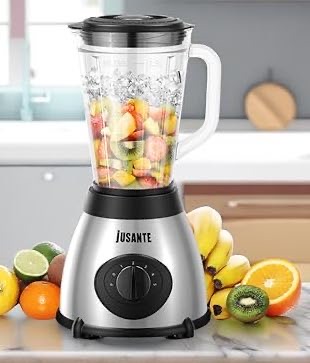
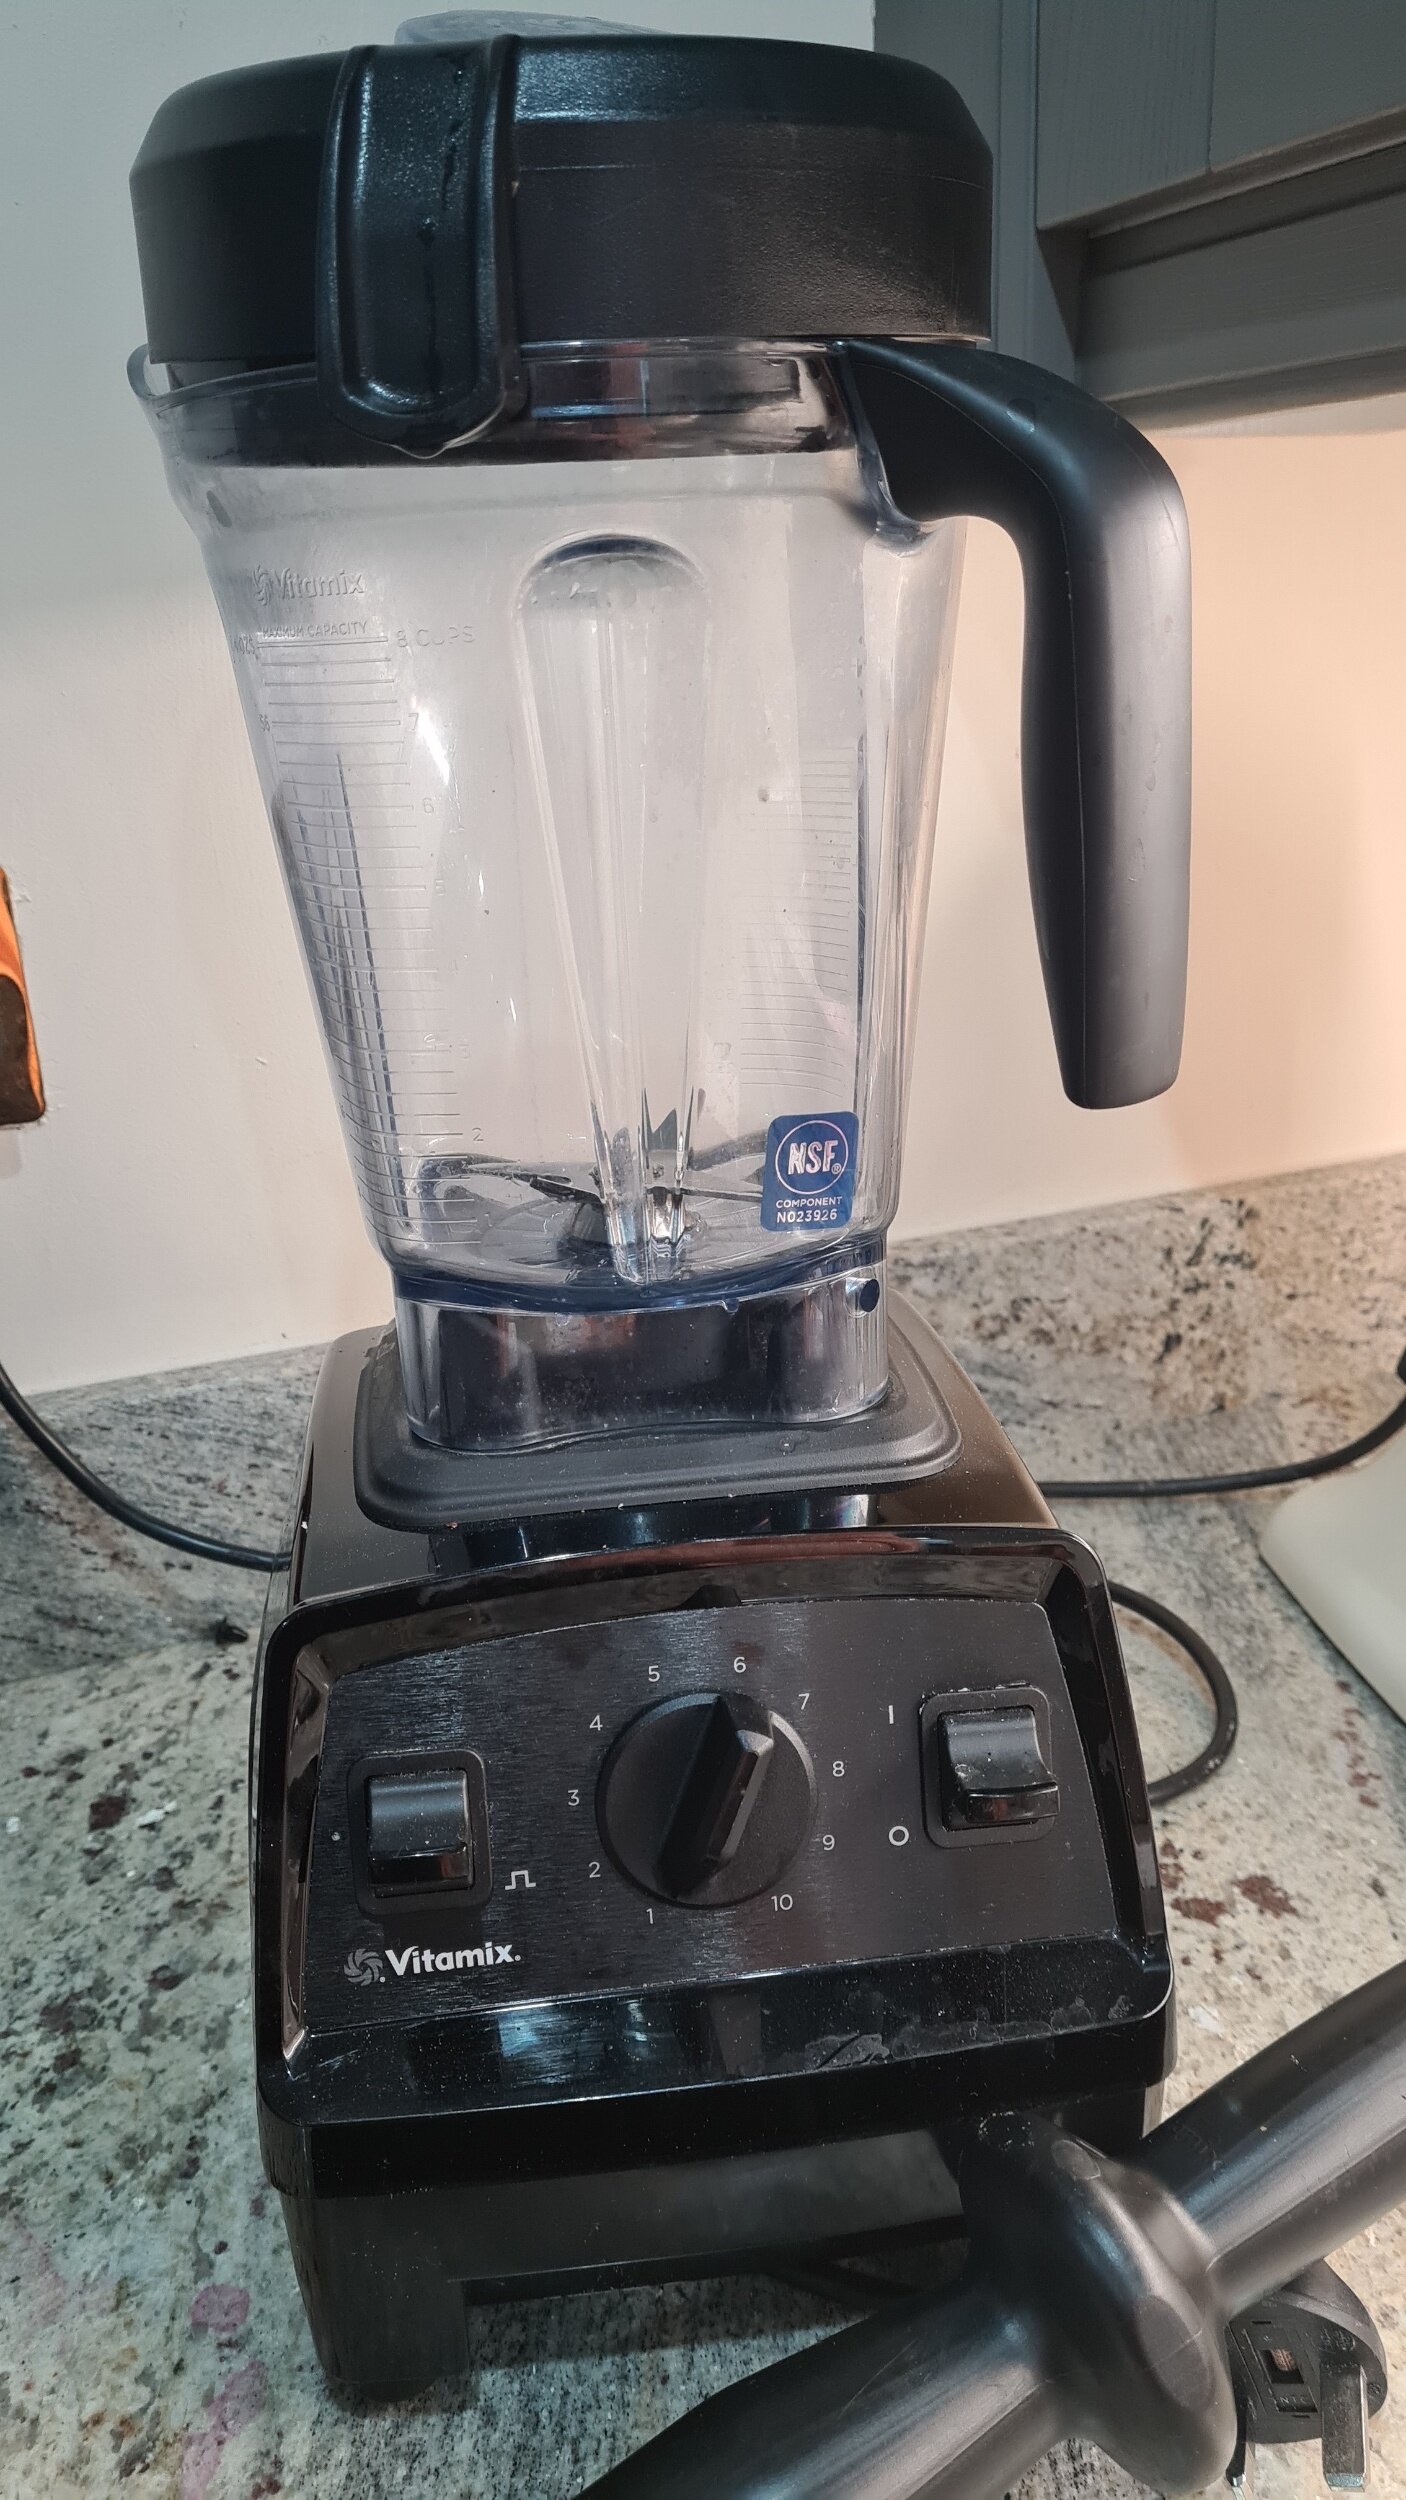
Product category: items_blender
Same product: no